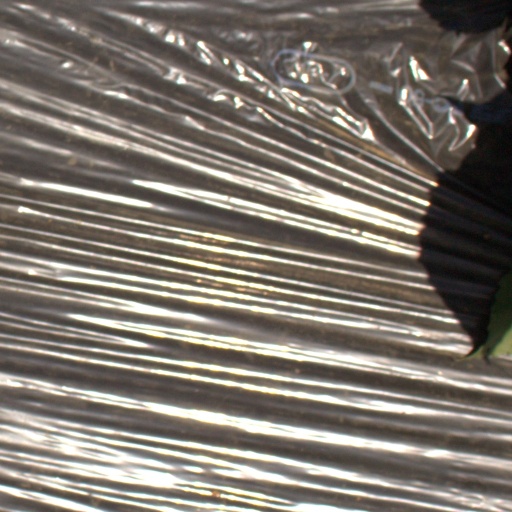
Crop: Jerusalem artichoke